Ixtlilxochitl II

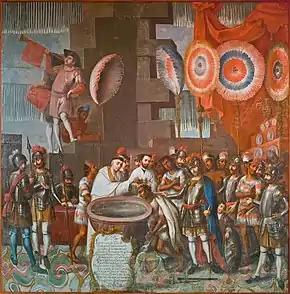
Baptism of Ixtlilxochitl by José Vivar y Valderrama, 18th century.

On the arrival of the Spaniards, he sent an embassy to Hernán Cortés while he was at Tlaxcala, offering him his services and asking his aid in return. A joint army marched on the eastern side of the lake. Cacamatzin fled and was eventually deposed. Ixtlilxochitl eventually took the throne of all of Tetzcoco, but was now allied with Tlaxcala and the Spaniards against Tenochtitlan, its former ally. Ixtlilxochitl led Tetzcocan armies throughout the remaining the Spanish-Aztec Wars. His important services have been commemorated by the historians, who have given him significant credit in the conquest of Tenochtitlan.